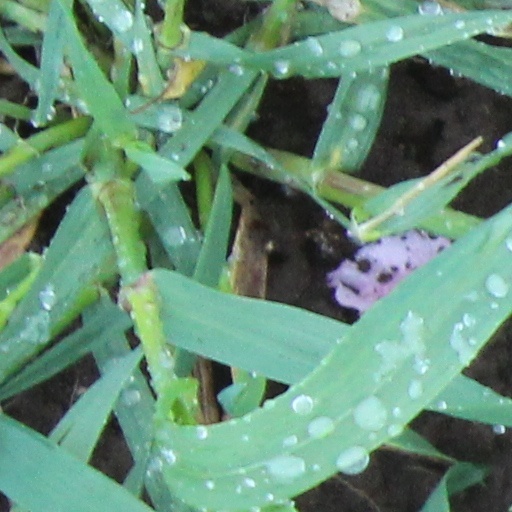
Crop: wheat